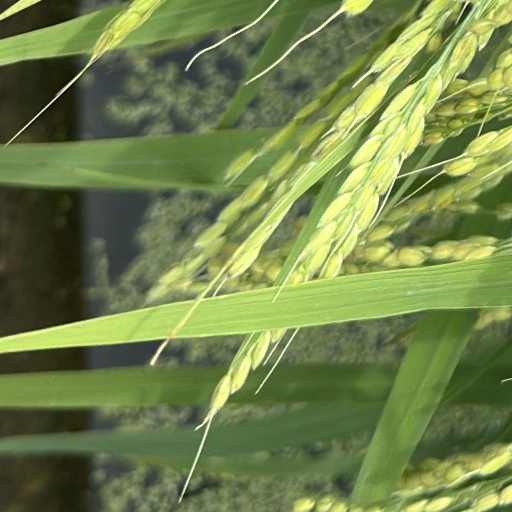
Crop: rice